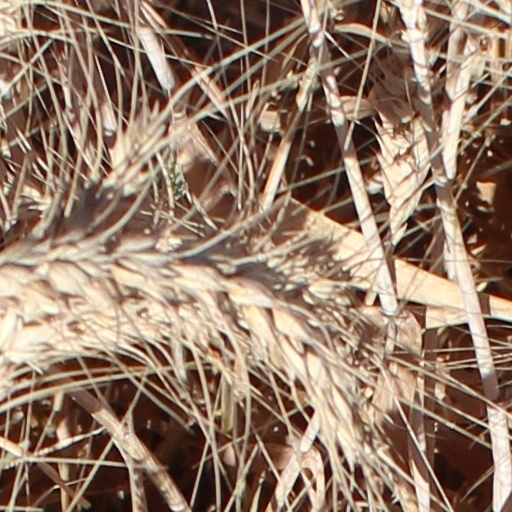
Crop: wheat